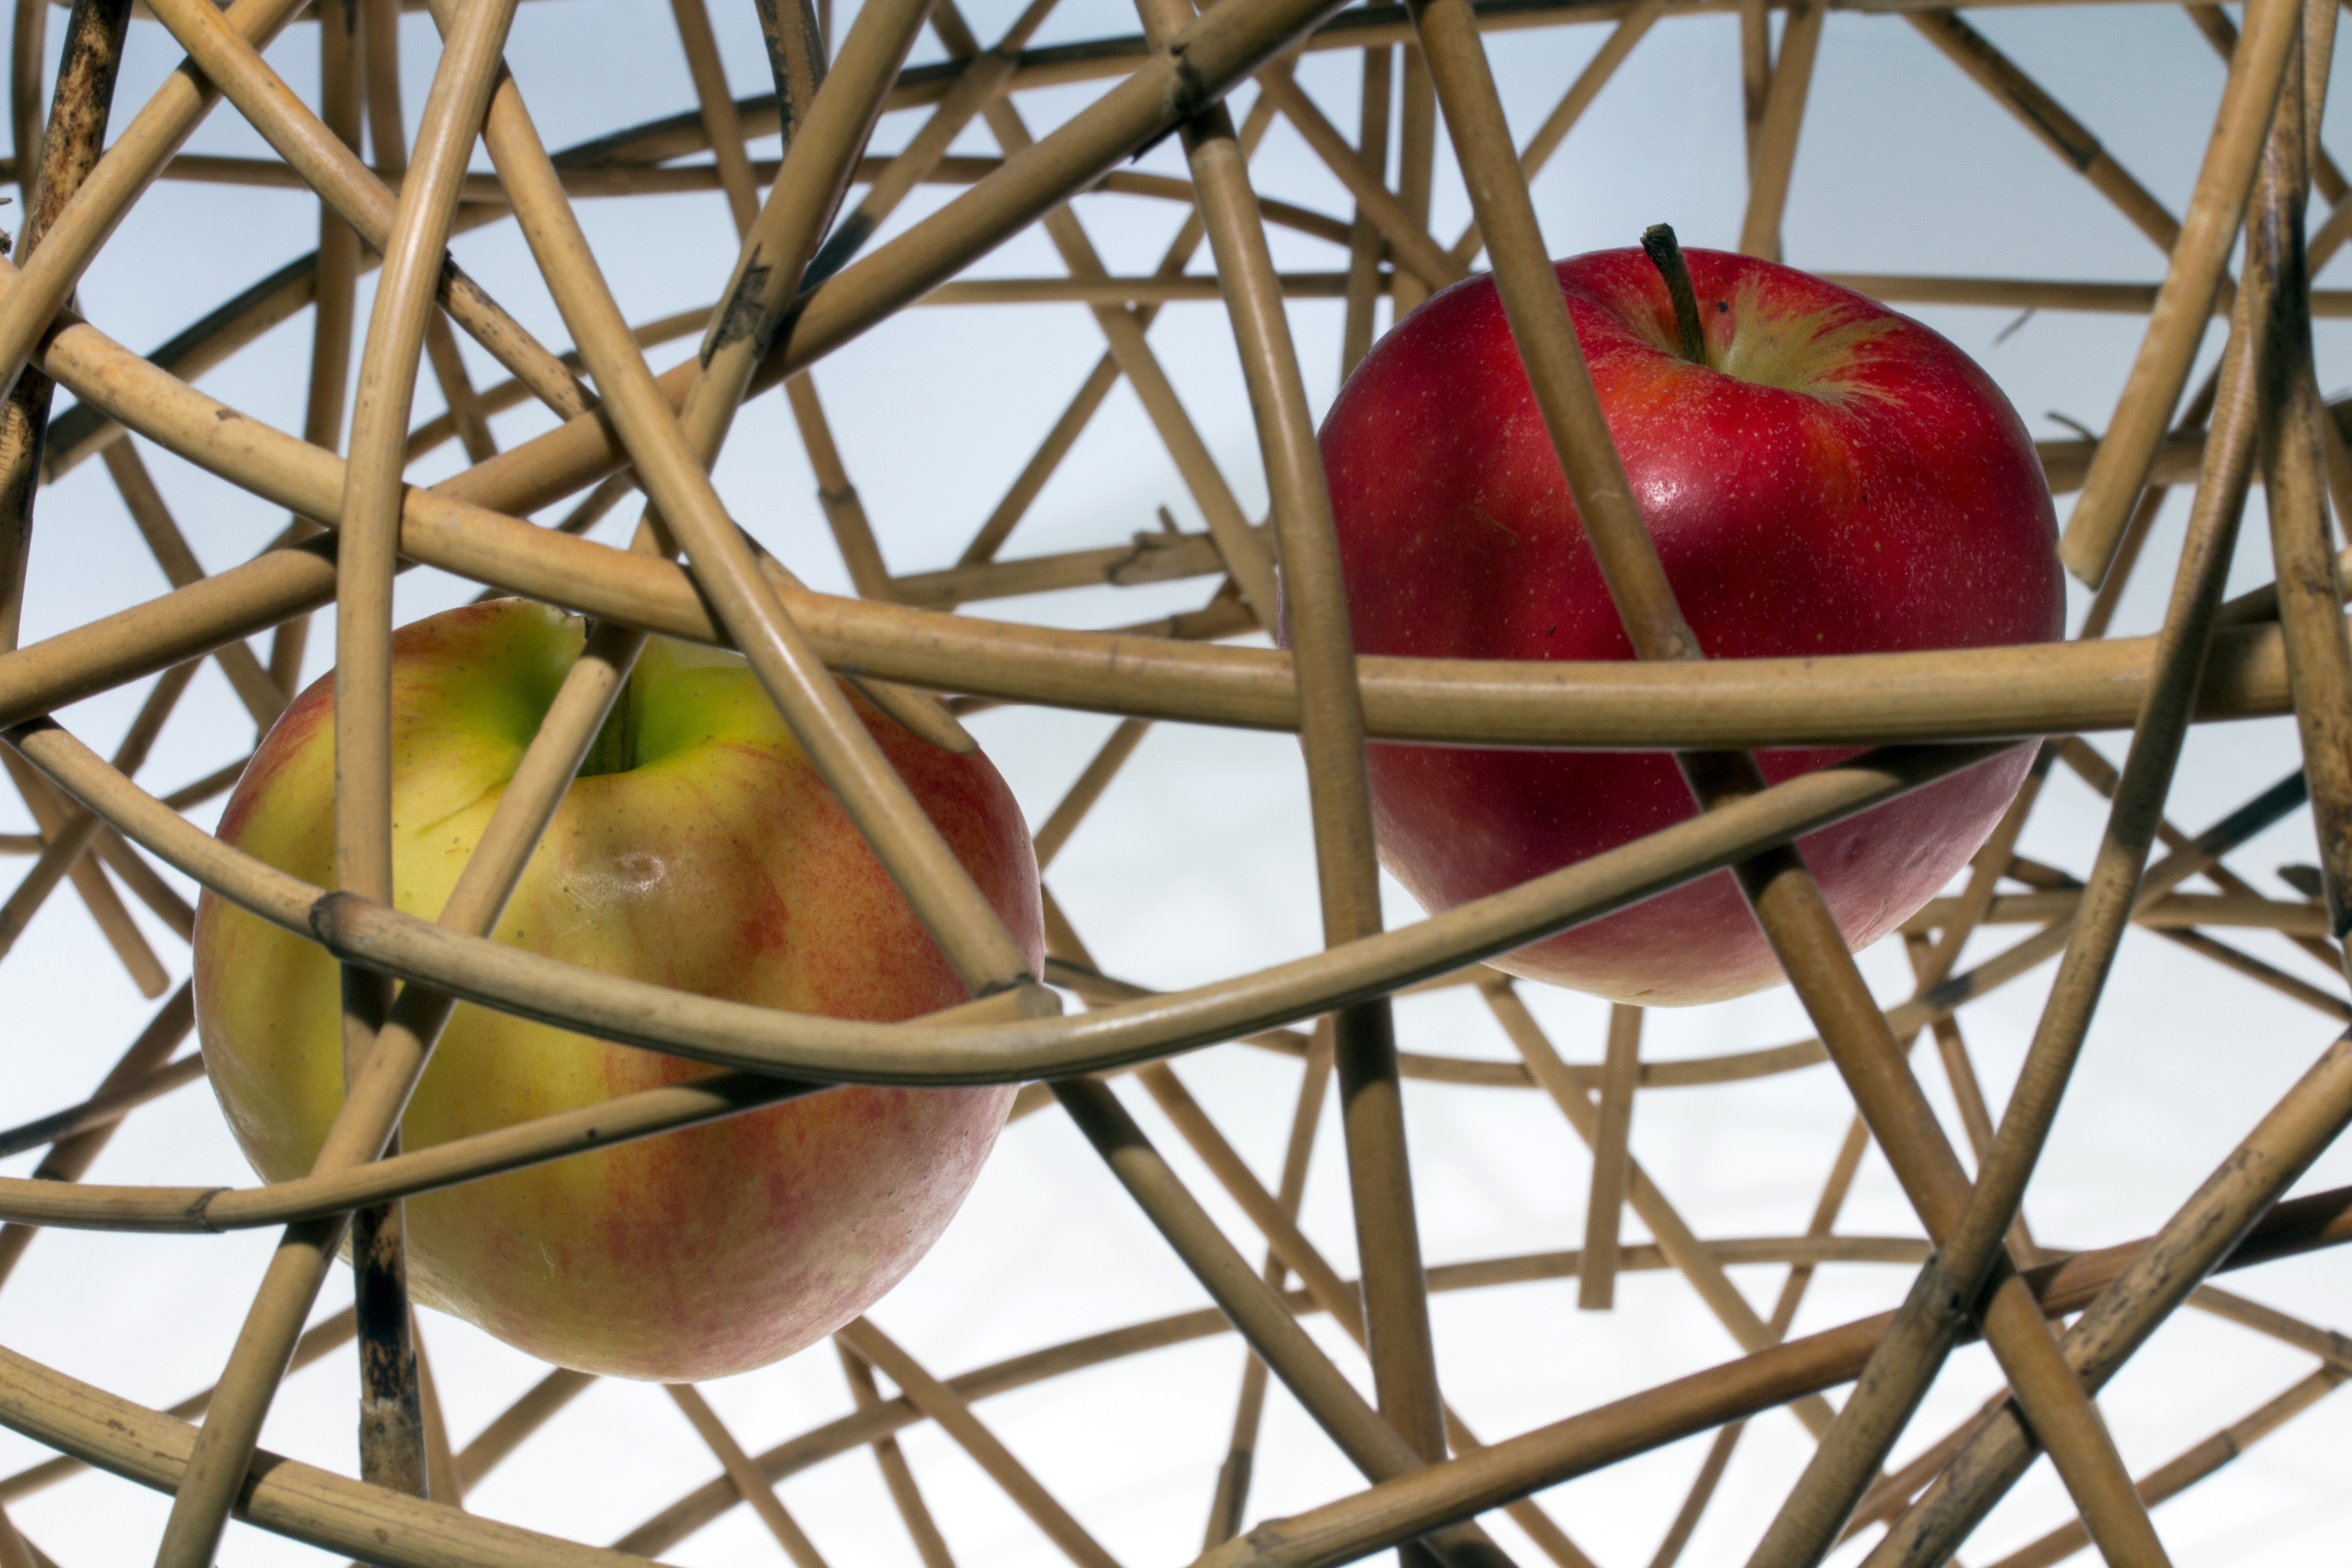
apple, branch, bird, fruit, ripe, food, produce, wicker, deco, finch, parakeet, perching bird